Juan Carlos Varela

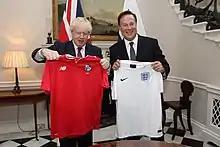
Varela meets with United Kingdom Foreign Secretary Boris Johnson in 2018.

In the private sector, Varela has been on the board of his family company since 1986, serving as Executive Vice-President of Varela Hermanos S.A. until 2008.